National Helicopter Museum

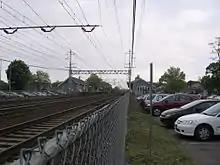
Stratford station, the Helicopter Museum is in the building on the left

The National Helicopter Museum is a non-profit museum focused on the history of the helicopter and aviation industry around Stratford, Connecticut in the United States.